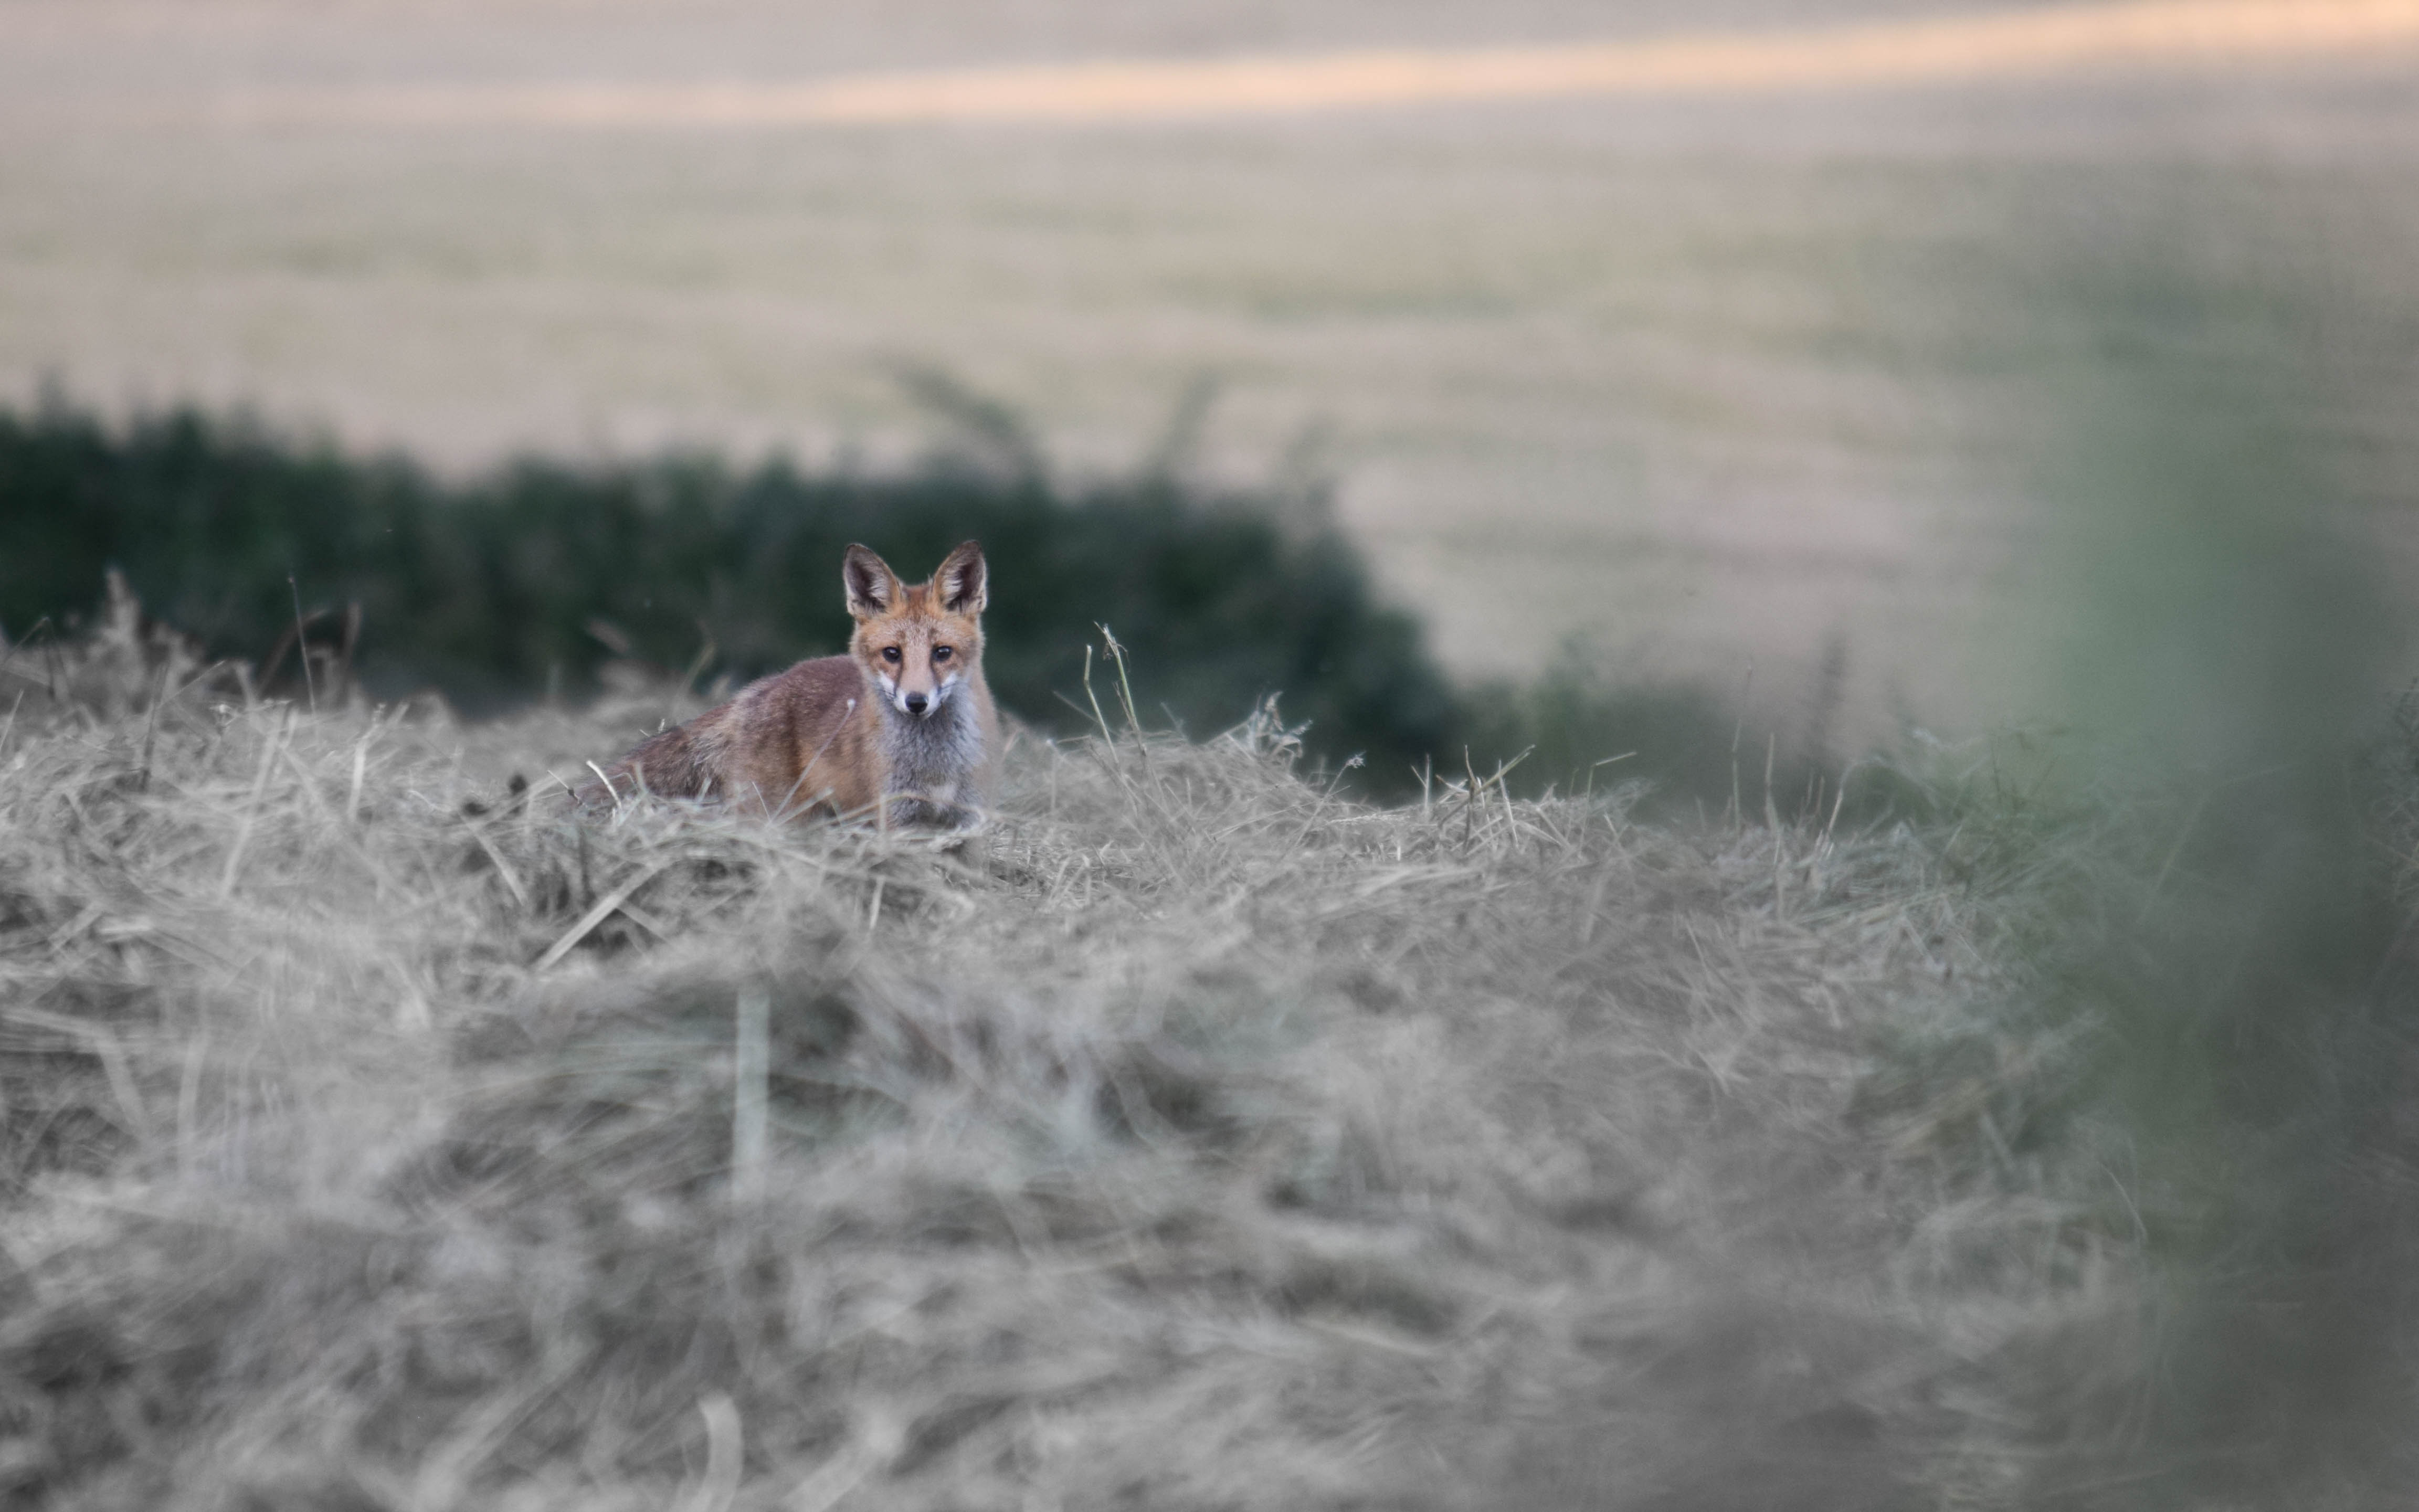
nature, forest, wildlife, wild deer, mammal, animals, vertebrate, deer, beauty, graceful, impressive, bird, green, yellow, season, fox, red, colour, black, white, fauna, coyote, morning, sky, grass, jackal, prairie, sunlight, tundra, ecoregion, red fox, grassland, grass family